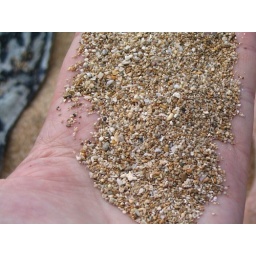
This sand was a trip--so much to see in a handful. From Haleiwa's beach by the condo.